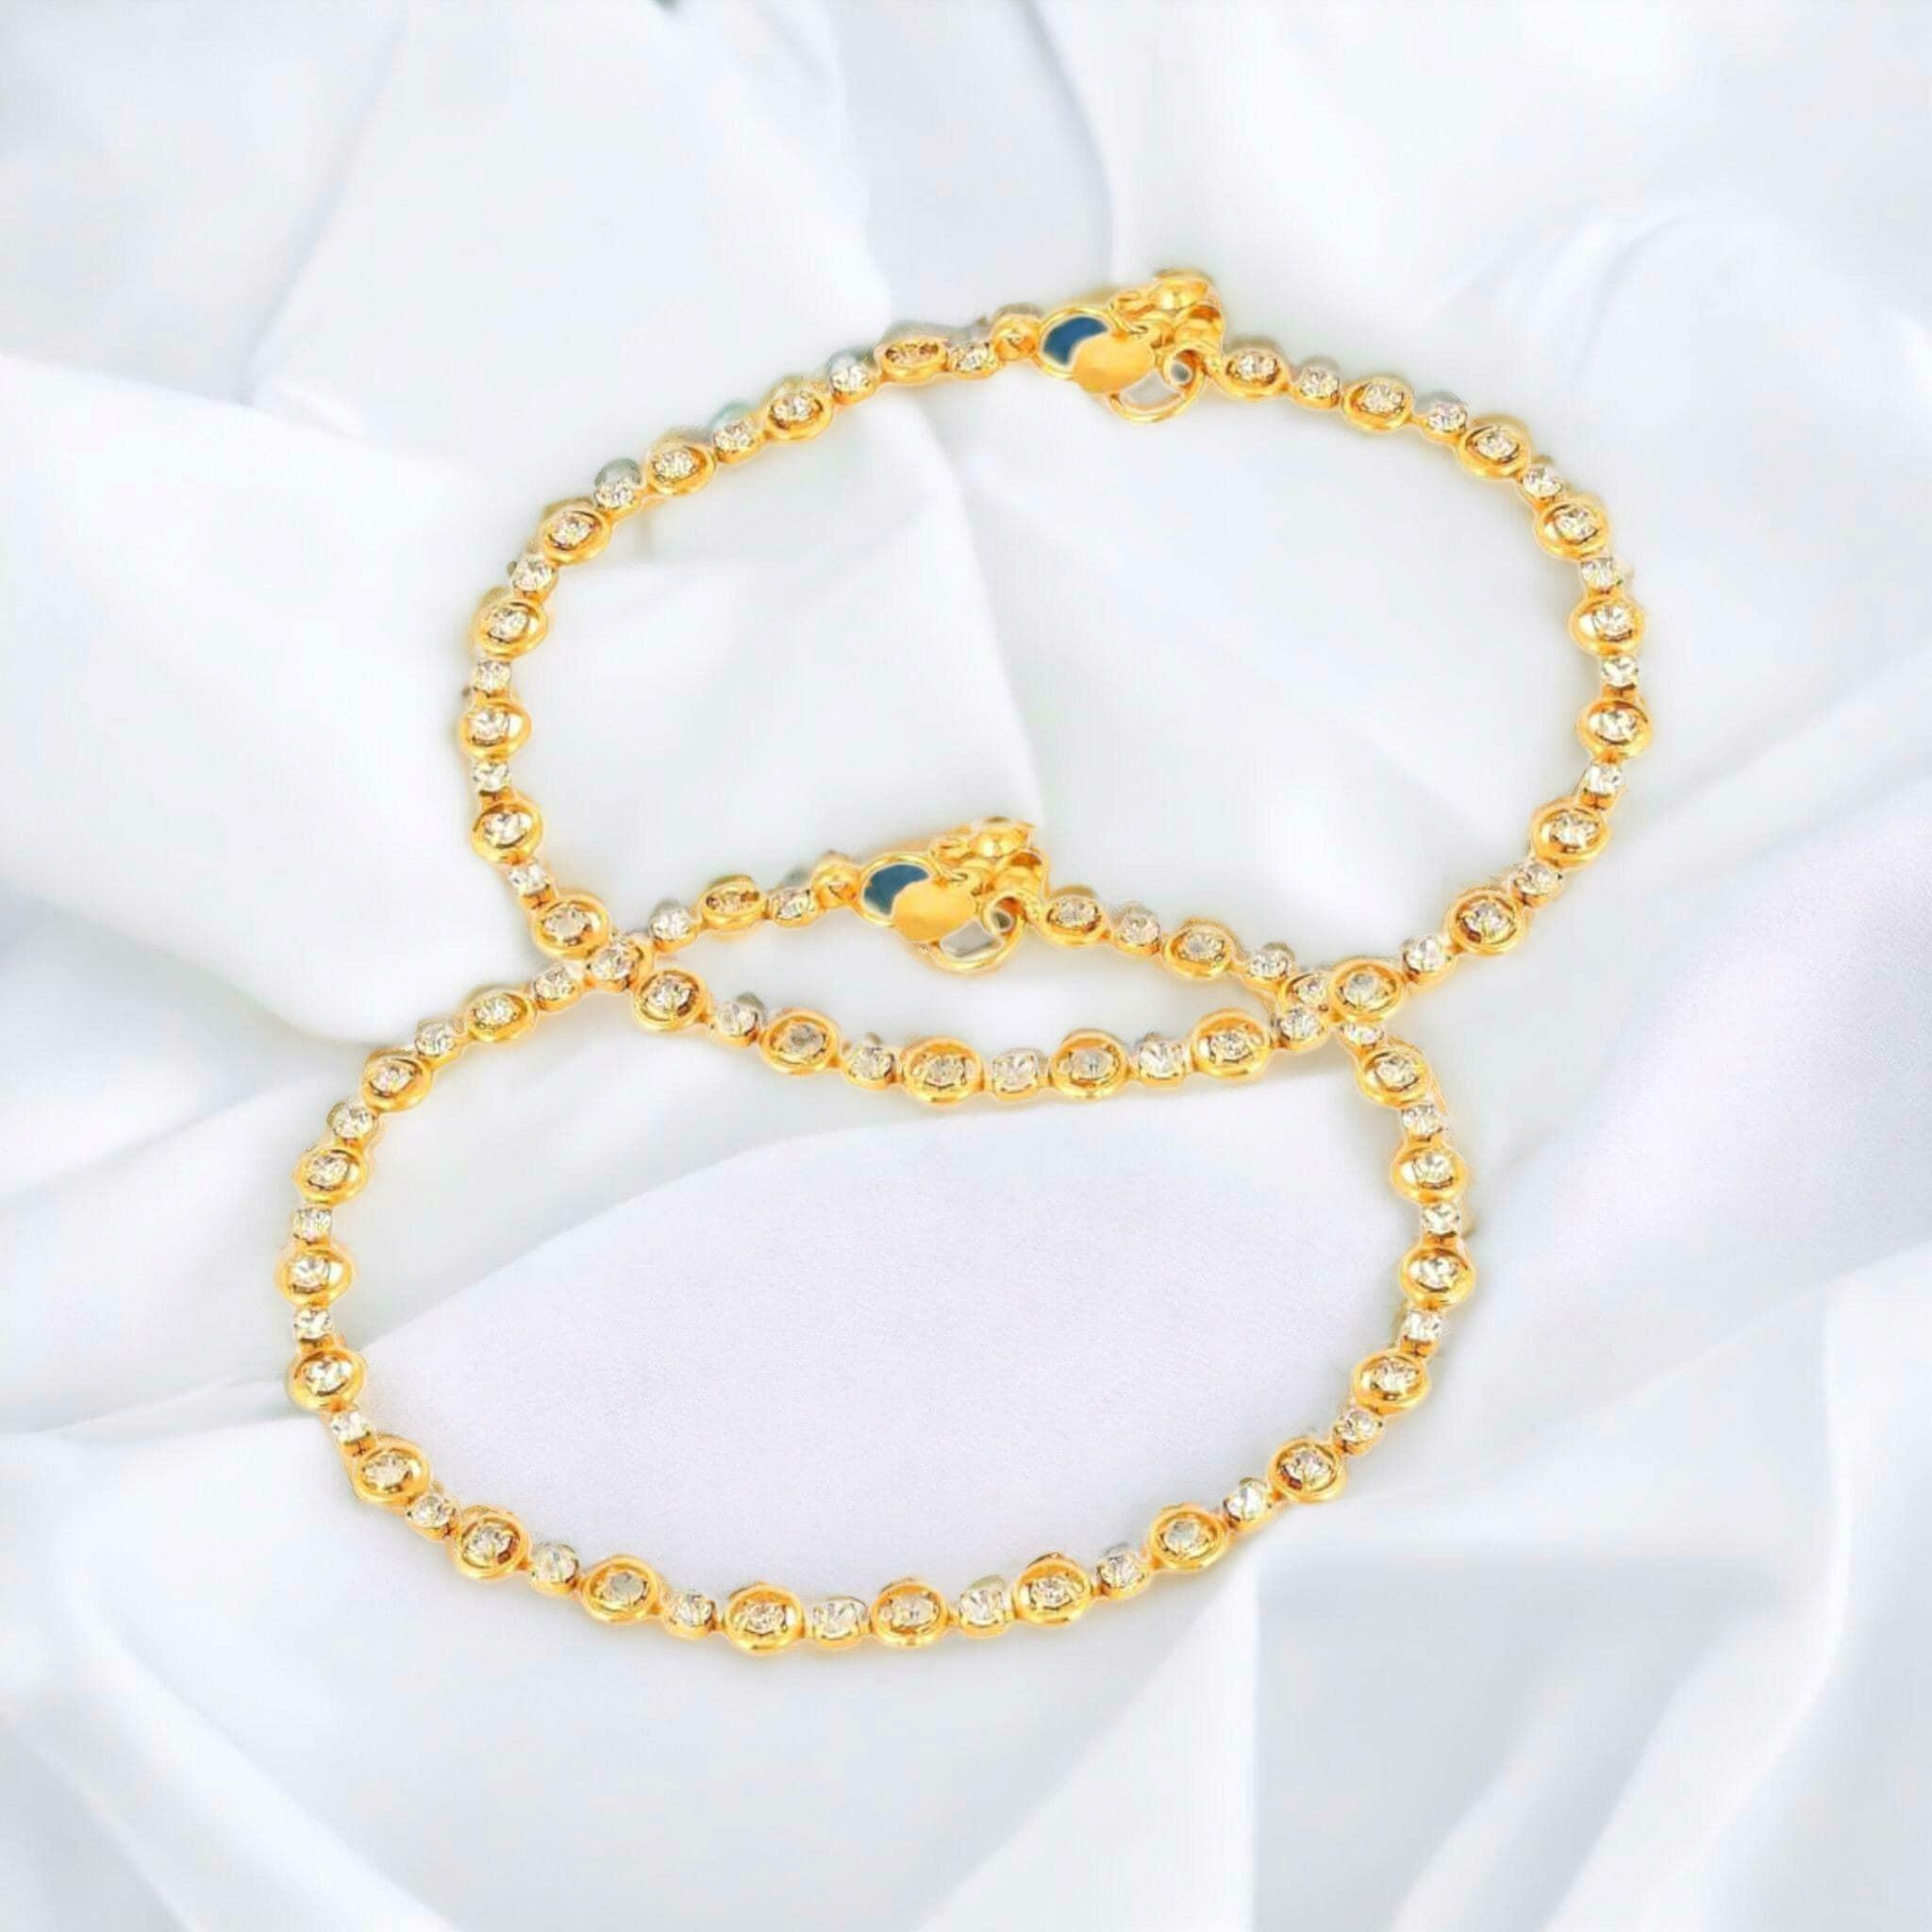
BR Ornaments Twinkling Glittering Women Anklets & Toe Rings Alloy Anklet (Pack of 2)
Type: Anklet
Brand: BR Ornaments
Price: Rs. 199
 This silver anklet looks good with all indian outfitsor traditional outfits suitable girls and women of all ages. grab this pair of anklets, you will feel stylish ankle and shining silver anklet will make beautiful, you must buy the sns traders anklets you will never go wrong with the latest design, fancy anklets in silver jewellery.